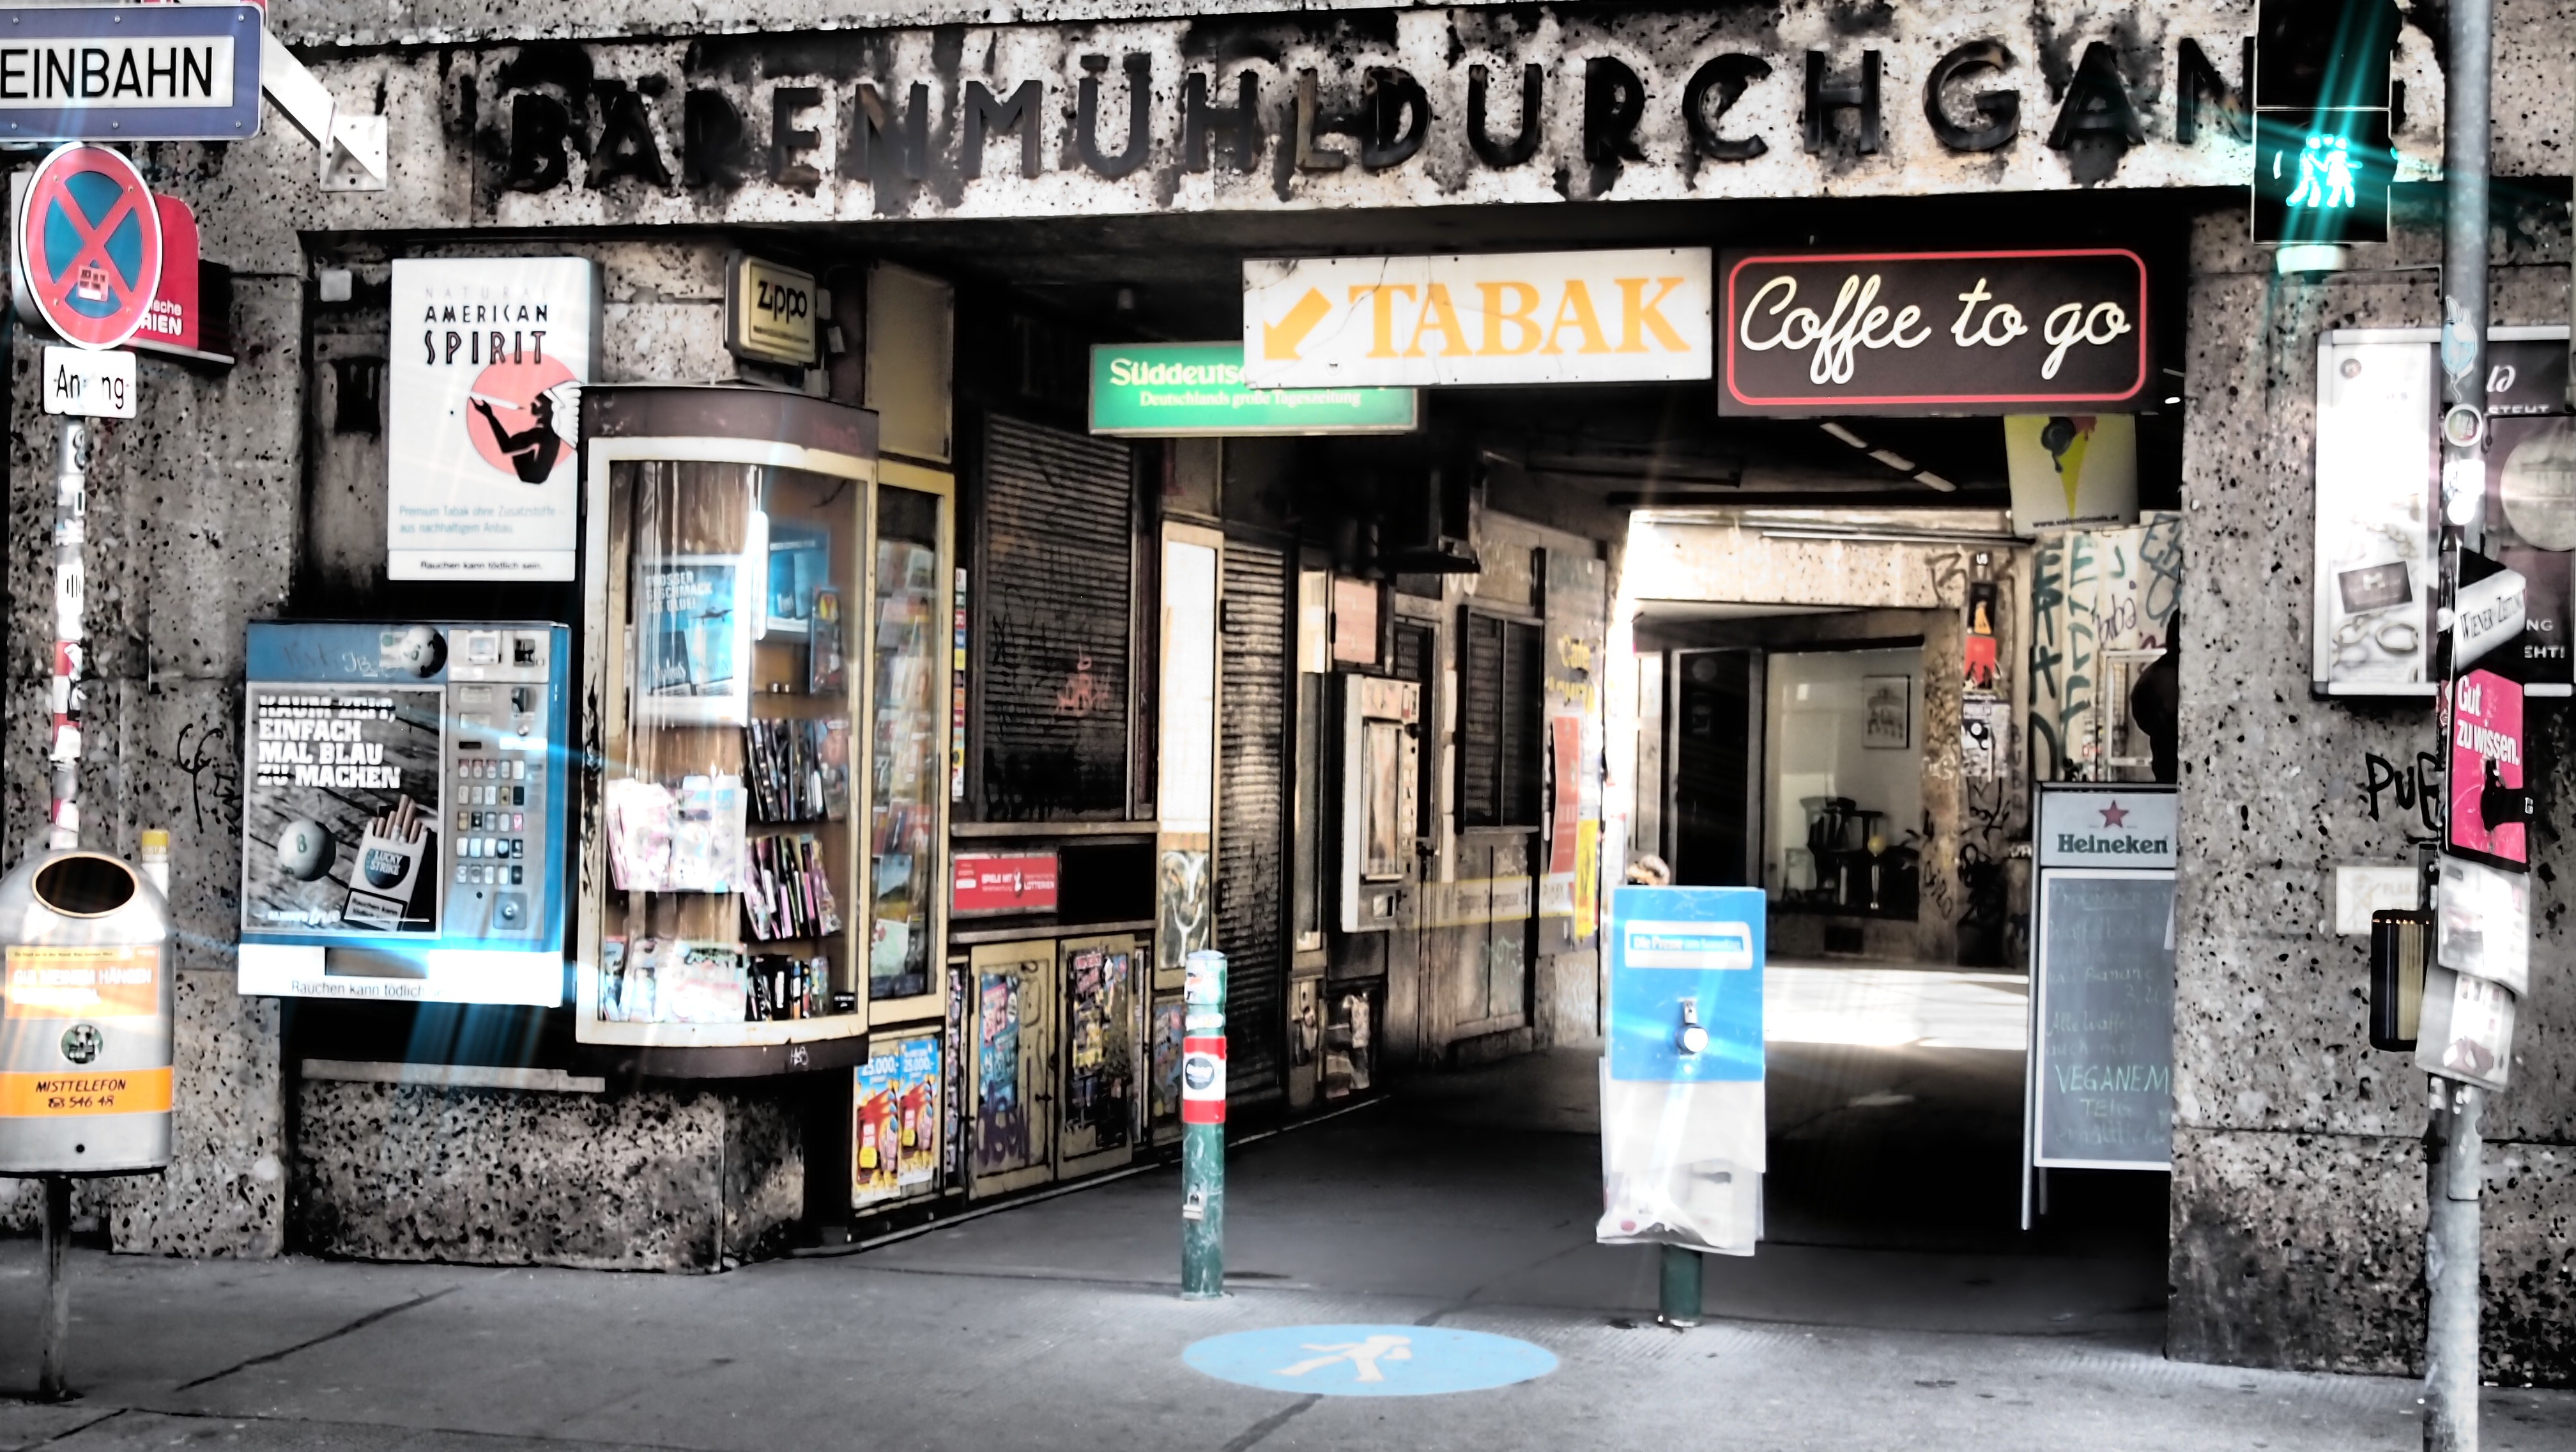
road, street, city, color, infrastructure, vienna, city trip, urban area, naschmarkt, graffitie